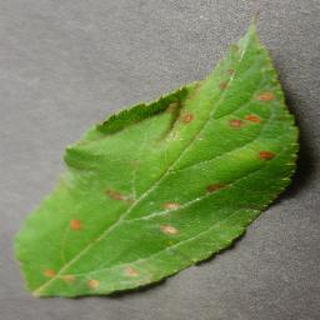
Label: apple_cedar_apple_rust